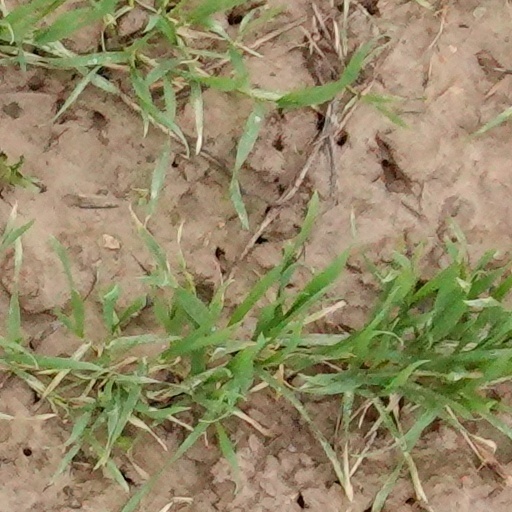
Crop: wheat